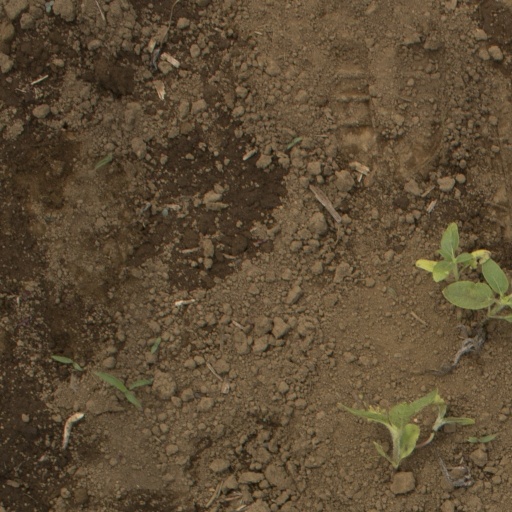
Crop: Jerusalem artichoke